Namak Kur

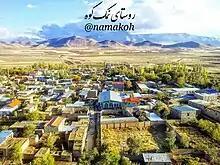
Namak Kur

Namak Kur (also Romanized as Namak Kūr; also known as Namakho, Namak Kavīr, and Namak Khūr) is a village in Sedeh Rural District, in the Central District of Arak County, Markazi Province, Iran. As of the 2006 census, its population was 813, in 232 families.